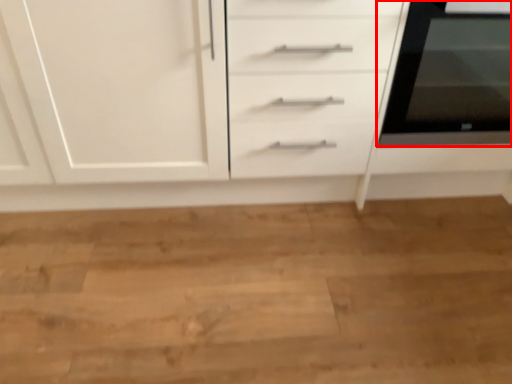
Question: From the image's perspective, where is home appliance (annotated by the red box) located relative to chest of drawers? Select from the following
(A) below
(B) above
Answer: B